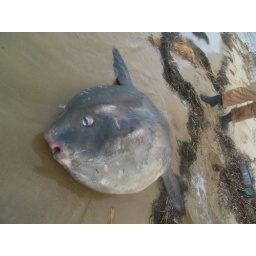
A dead ocean sunfish, washed up on a beach in Nantucket Sound. These are the coolest fish ever.